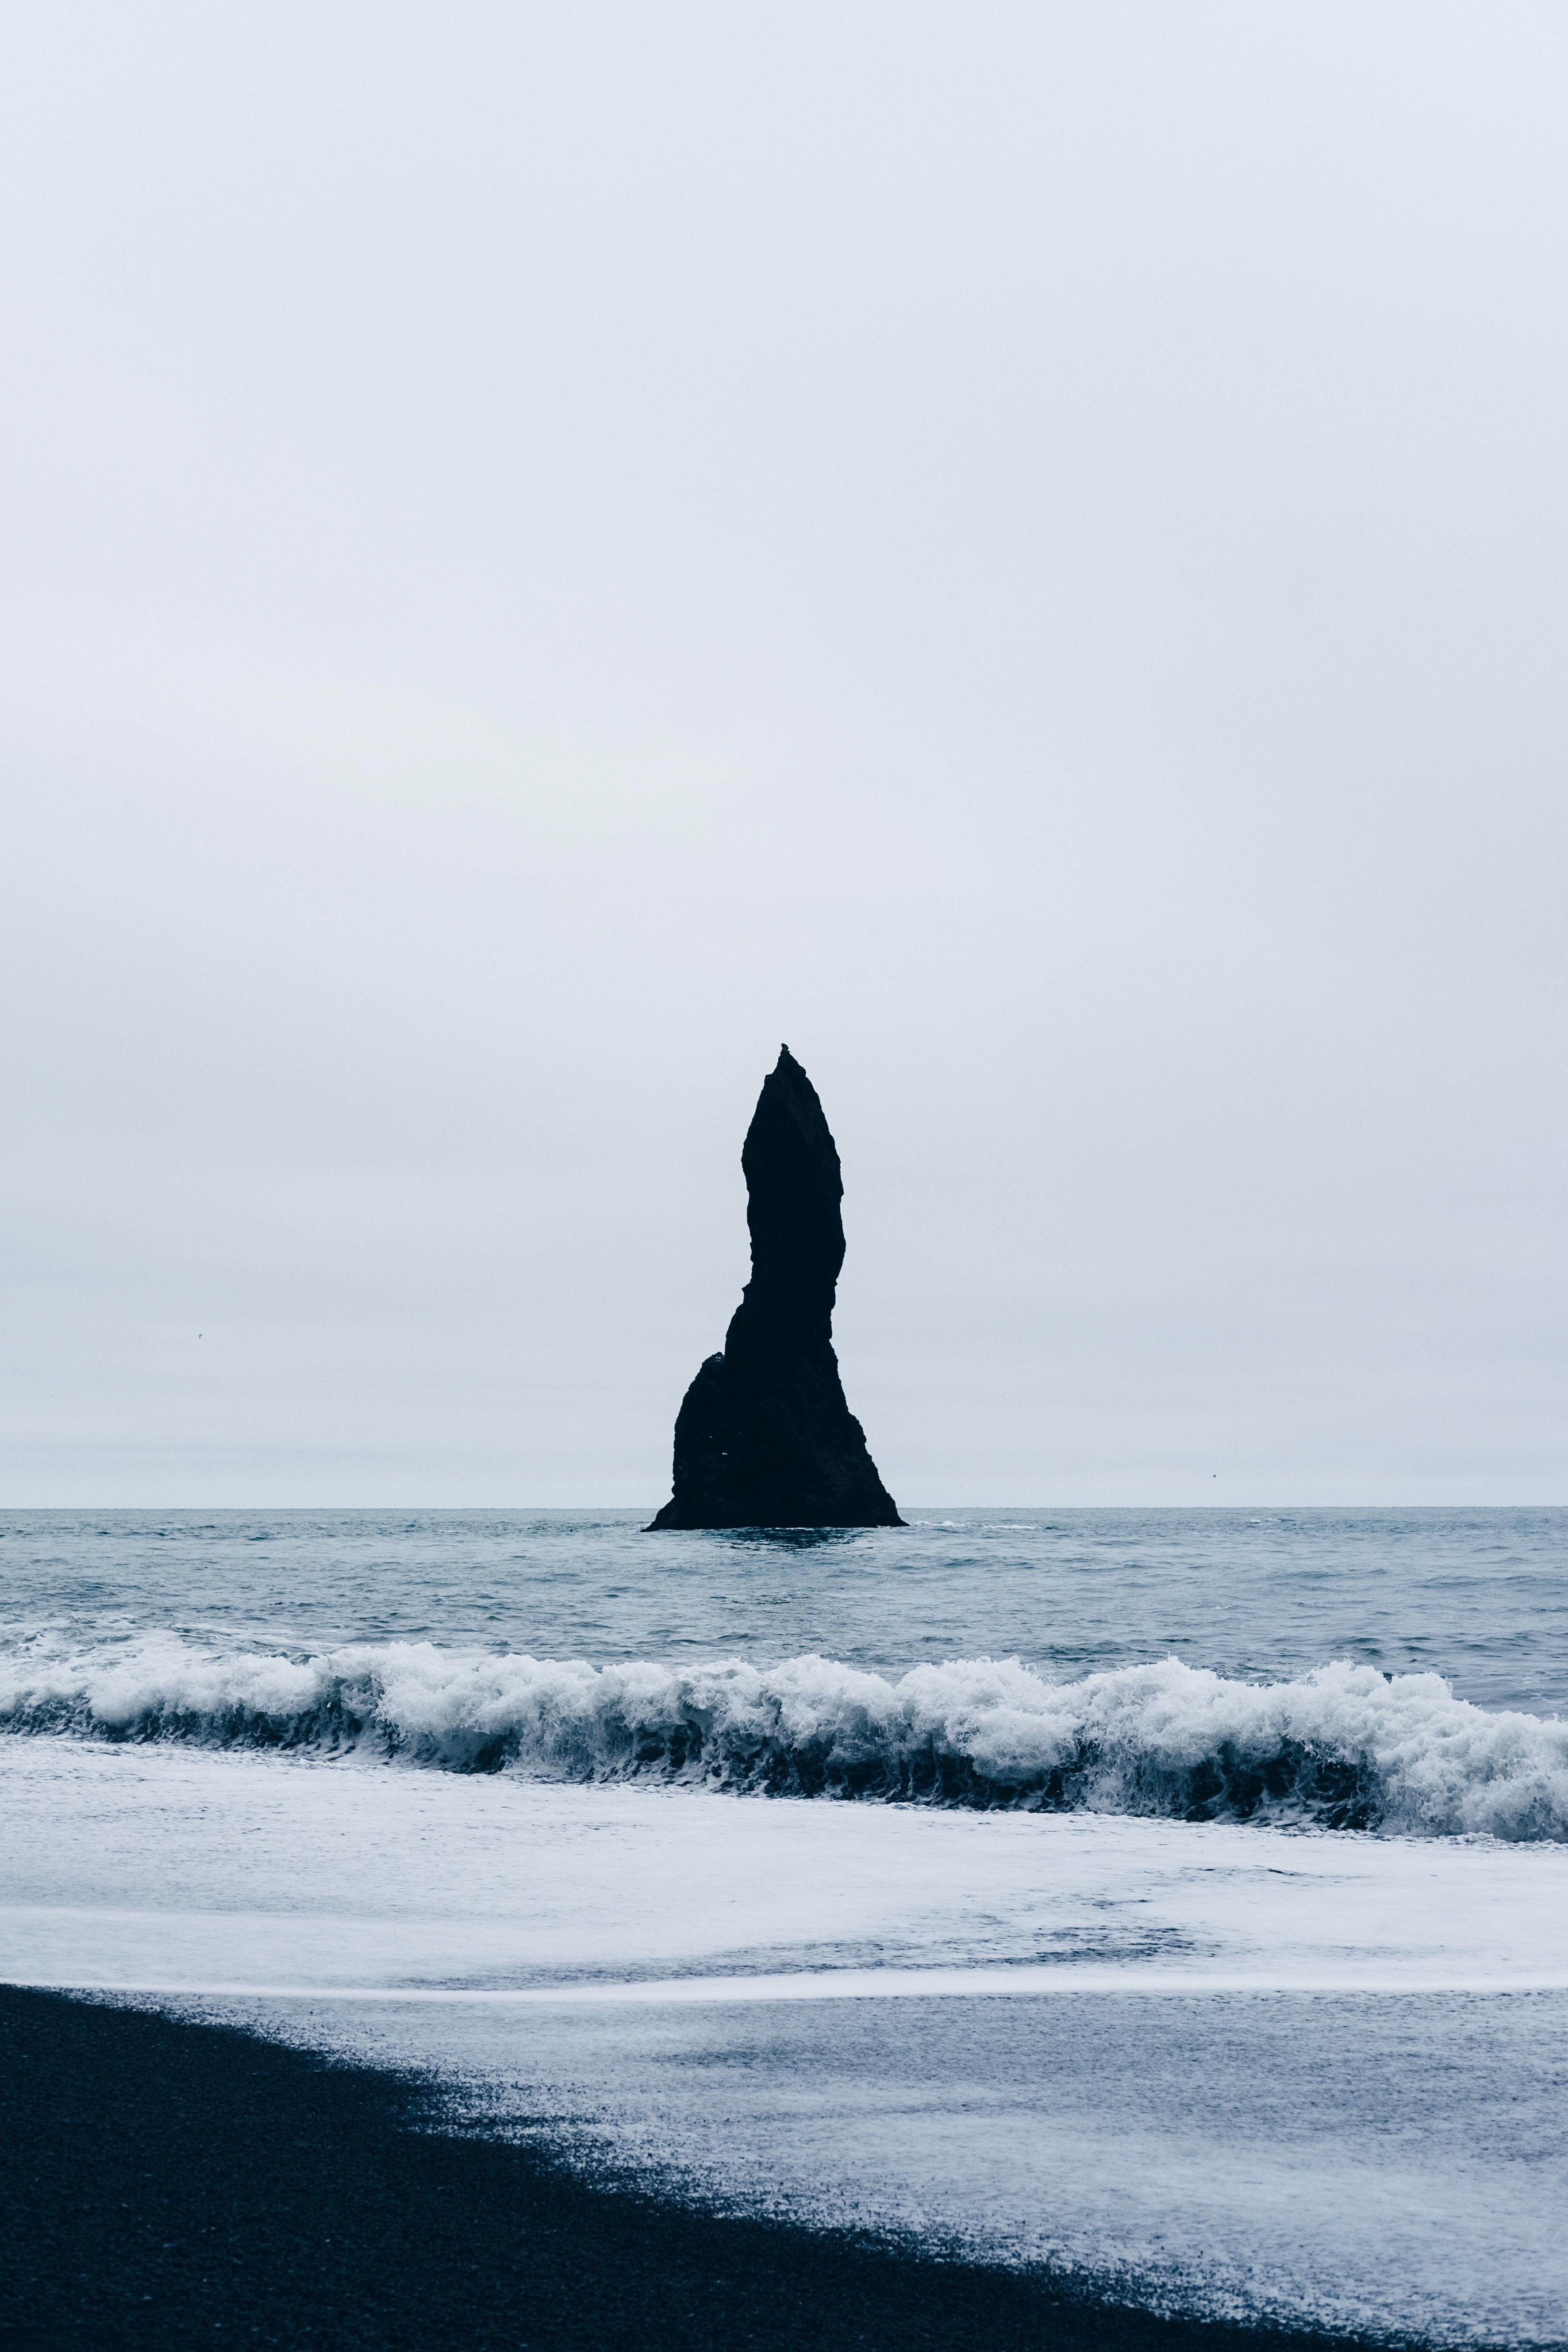
beach, sea, coast, water, sand, rock, ocean, horizon, snow, shore, wave, tower, body of water, wind wave